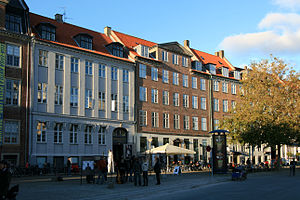
Gammel Strand
Parti fra Gammel Strand
Parti fra Gammel Strand, København.
Gammel Strand er en gade og plads i Indre By i København. Den ligger langs Slotsholmskanalen startende som gade ved Højbro Plads og mundende ud som en plads ved Nybrogade/Naboløs. Pladsen ligger ved siden af Kulturministeriet og er efter sigende en af de mest solrige pladser i byen.